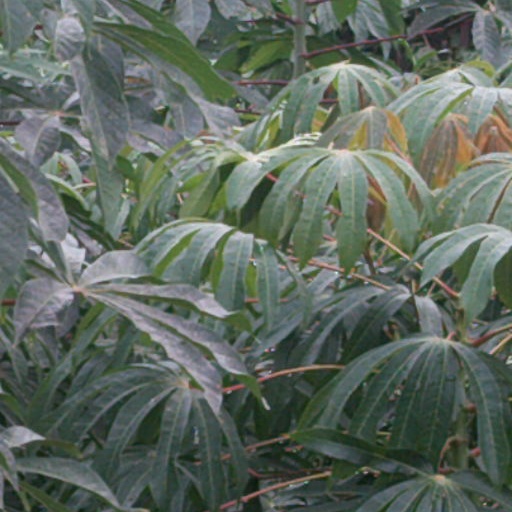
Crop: cassava